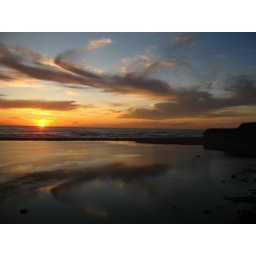
Too hard to choose...I like the clouds reflecting in the water in this one.